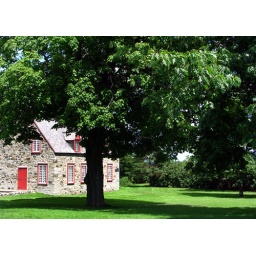
I love this shot of the stone house and the tree in front with the shadows on the ground.